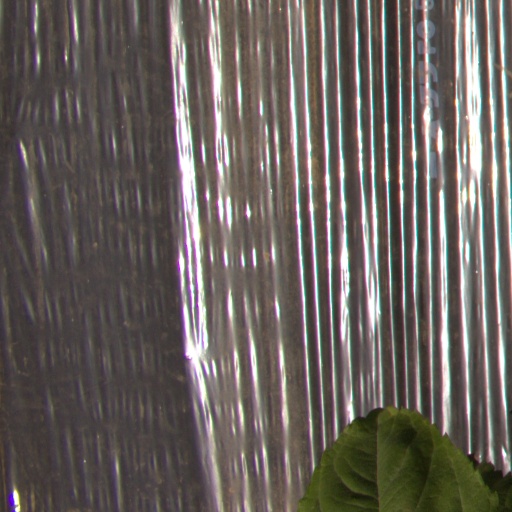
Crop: Jerusalem artichoke